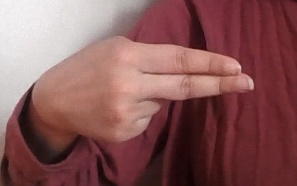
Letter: ain